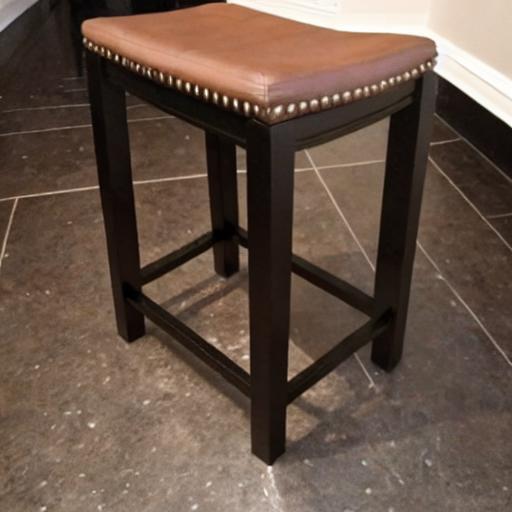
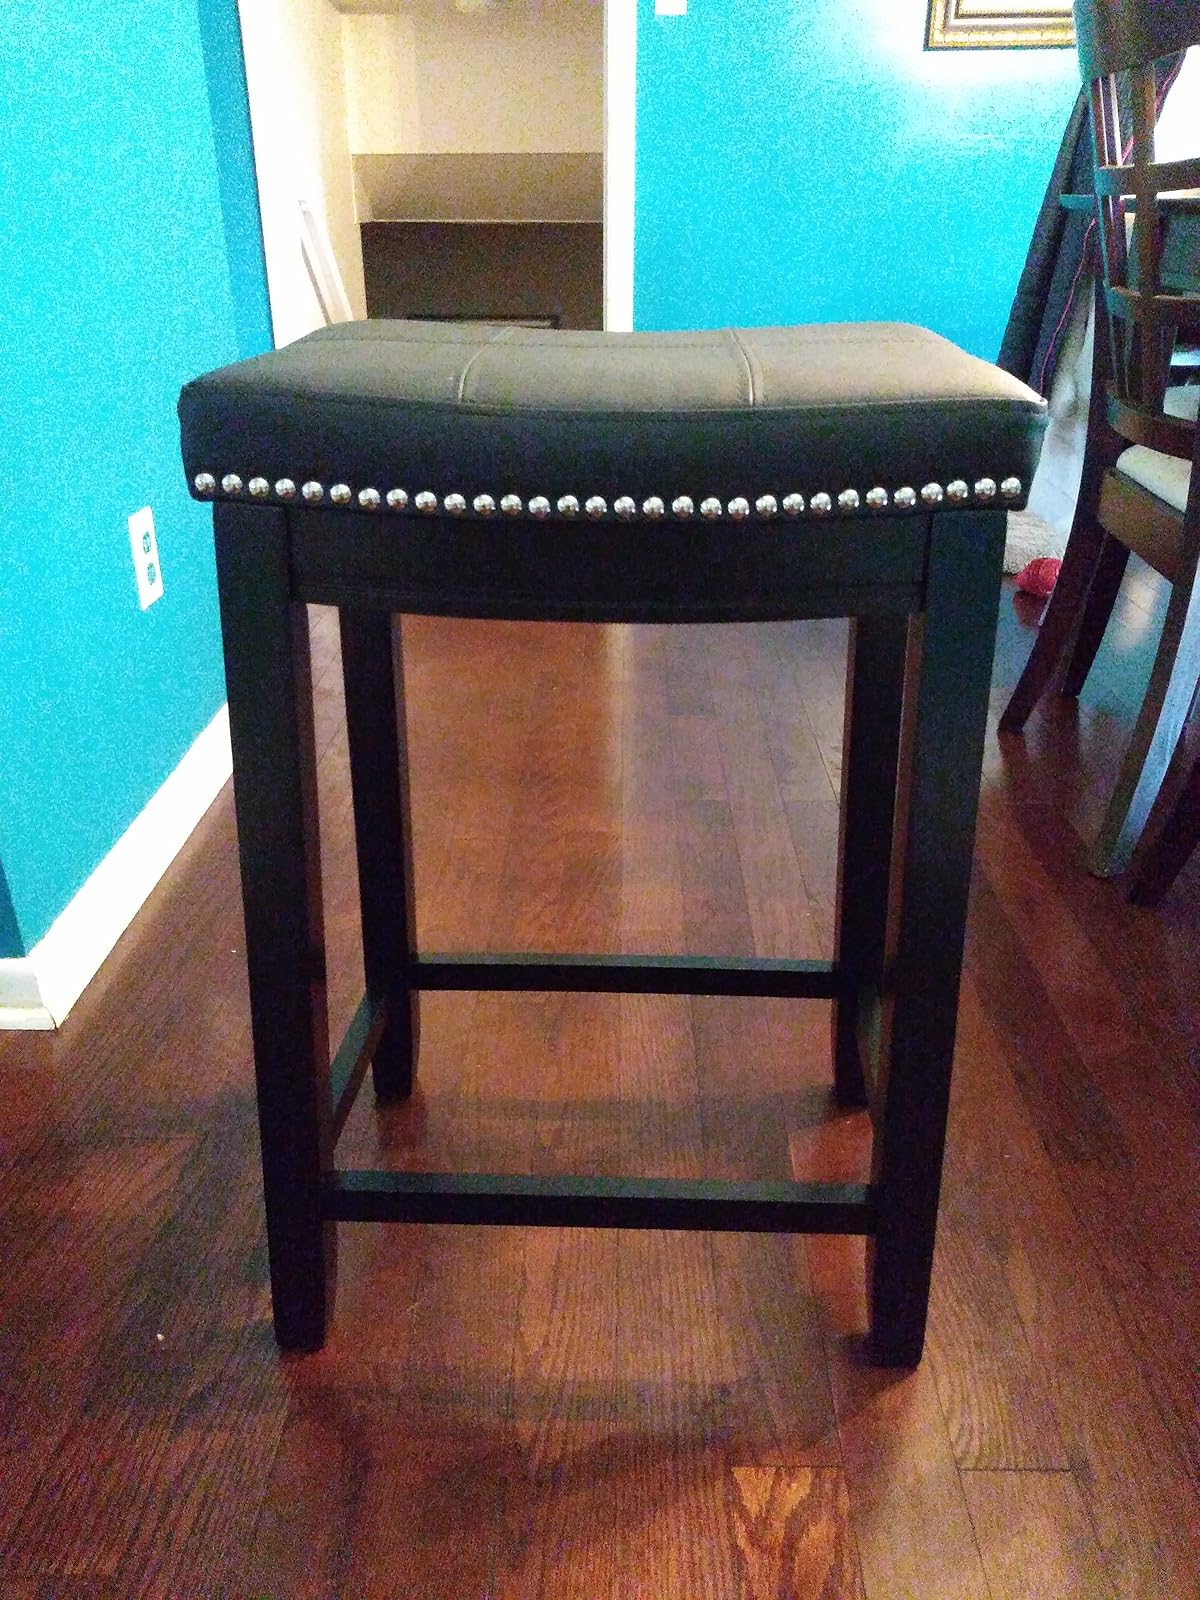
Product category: stool
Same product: no